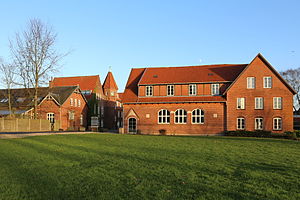
Dalum Landbrugsskole
Dalum Landbrugsskole i december 2014.
Dalum Landbrugsskole i Odense.
Dalum Landbrugsskole er en af Danmarks største og ældste landbrugsskoler med ca. 250 årselever og ca. 30 specialiserede lærere.